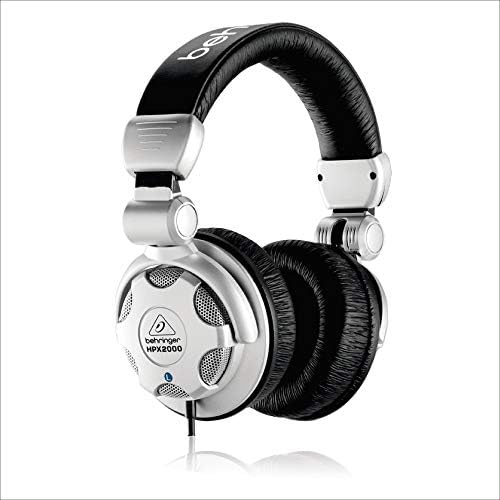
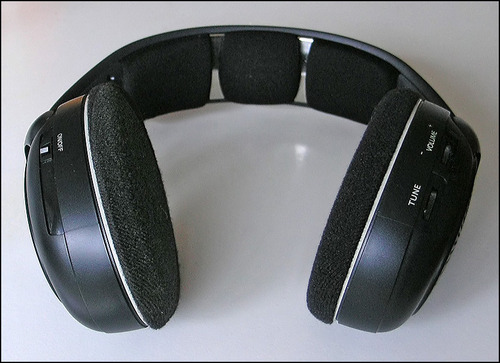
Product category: headphones
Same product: no